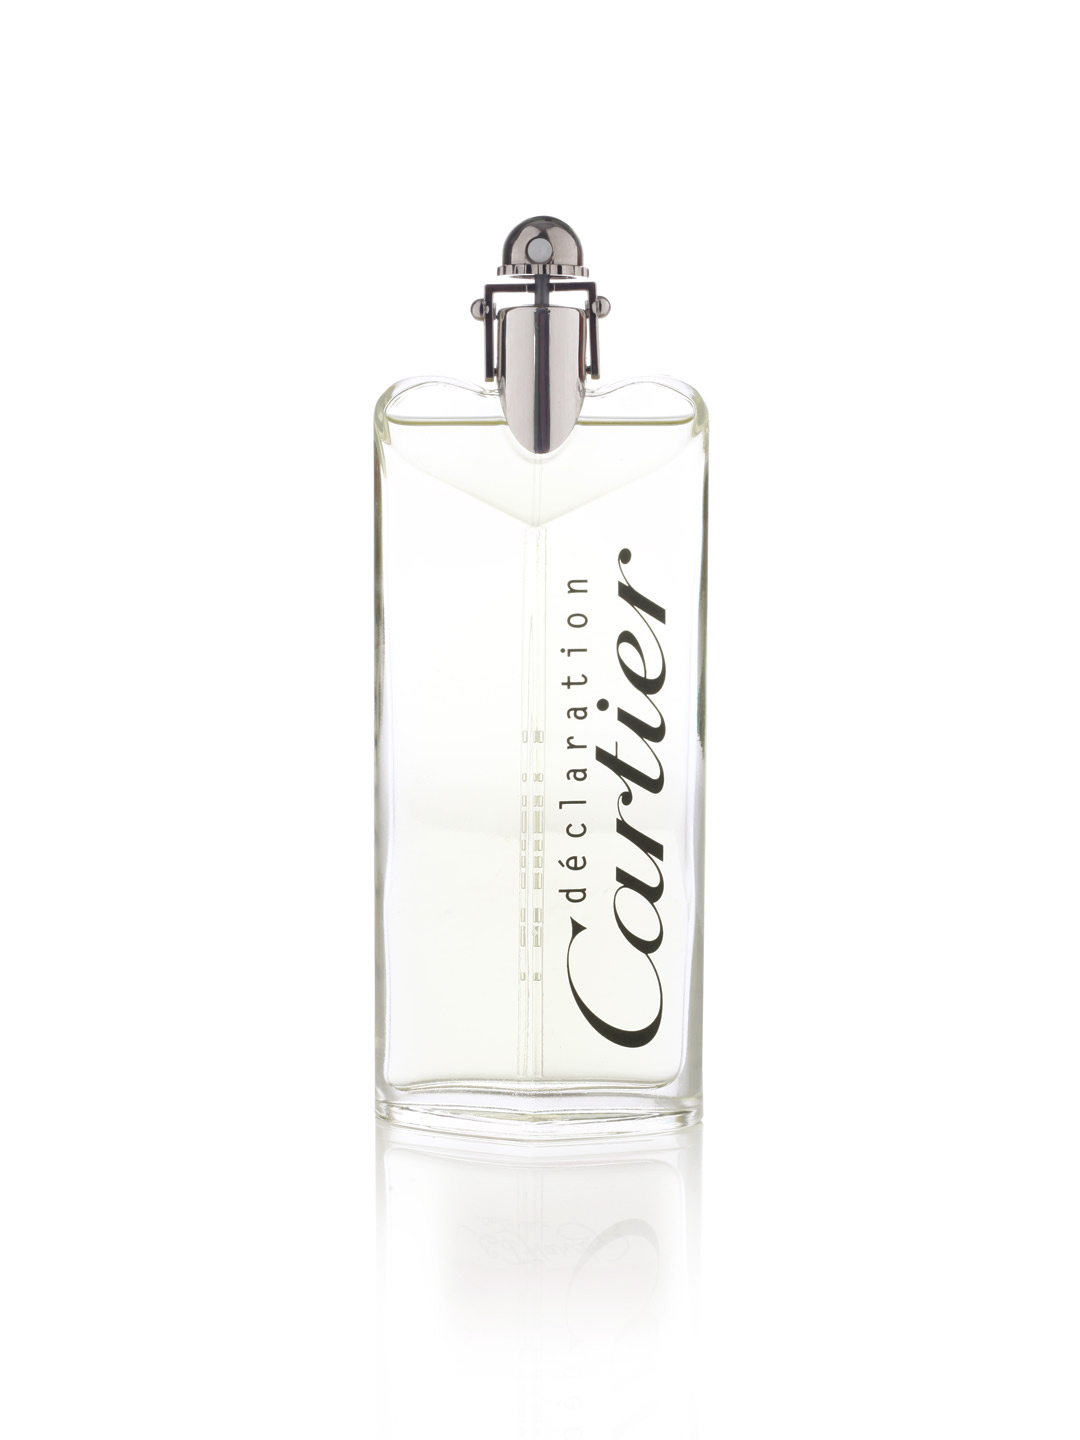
Cartier Men Declaration Perfume
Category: Personal Care / Fragrance / Perfume and Body Mist
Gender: Men
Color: Red
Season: Spring 2017
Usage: Casual